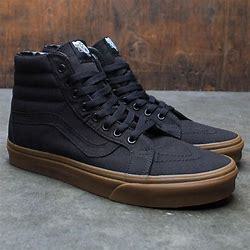
Brand: Vans
Model: SK8 Hi Reissue